Lysophosphatidic acid phosphatase type 6

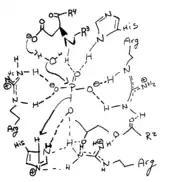
Proposed Mechanism for the Hydrolysis of LPAs by Lysophosphatidic Acid Phosphatase

Lysophosphatidic acid phosphatase has a very similar reaction mechanism to those of other phosphomonoesterases. One significant difference is this enzymes ability to perform the desired hydrolysis most effectively at low pHs. At low pHs, all the arginines and histidines are found in their protonated states. This ensures that Arg58, Arg62, Arg168 and His334 will be able to stabilize the phosphate group and hydroxyl group in the active site. The aspartic acid side chain has a pKa of approximately 4. In an acidic environment, this residue will readily give up its proton, but will also take a proton away from water if the side chain is deprotonized, thus catalyzing the hydroxyl attack on the phosphate group. Soon after the deprotonation of the histidine residue and the protonation of the aspartic acid residue, the histidine residue will deprotonate the aspartic acid residue, preparing the enzyme to hydrolyze an LPA again.